Moon Girl and Devil Dinosaur

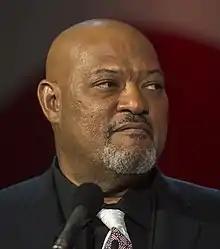
Terrace smiles, holding a golden Peabody Award trophy

During discussions with Marvel Studios regarding a potential collaboration with Cinema Gypsy Productions for a Marvel Cinematic Universe (MCU) project, president Louis D'Esposito showed actor and comic book fan Laurence Fishburne the comic book series "Moon Girl And Devil Dinosaur". Having read the original "Moon-Boy and Devil Dinosaur" comic book as a child, "Moon Girl" piqued Fishburne's interest. He afterwards began reading the comics, which gave him the inspiration to create an animated series adaptation based on the duo. Fishburne and a production team worked on the series for two years at Disney Television Animation, before hiring Steve Loter as executive-producer due to his experience on female-centered shows such as Disney's "Kim Possible". Loter and the team then created a roller-skating sequence played over "Sweatpants" by Childish Gambino as a proof-of-concept piece and pitched it to both executives at Disney Television Animation and a Marvel Studios team including Brad Winderbaum and president Kevin Feige, who greenlit the series for development.